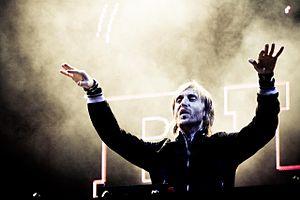
David Guetta, né le 7 novembre 1967 à Paris, est un disc jockey, remixeur et producteur de musique français. Il débute adolescent avant de se professionnaliser juste avant la majorité. Il se fait connaître au début de sa carrière comme une figure des nuits parisiennes en faisant ses premières armes dans divers lieux parisiens vers la fin des années 1980. Par la suite, il crée ses propres soirées à Ibiza.